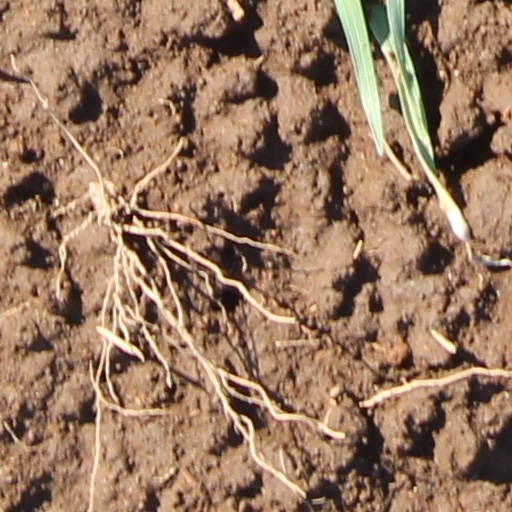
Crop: wheat